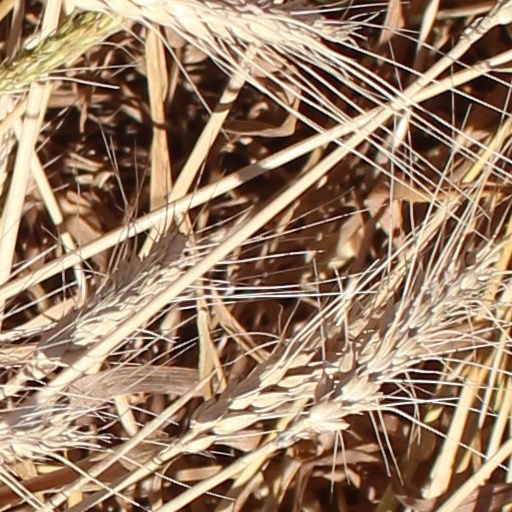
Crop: wheat